35th Guards Air Assault Brigade

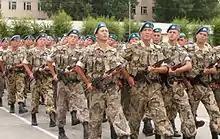
Soldiers of the brigade marching in honor of the Day of the Airborne Forces on 2 August 2007 in Kapchagay

From the summer of 1992 to July 1994 elements of the brigade formed a consolidated battalion with other Kazakh units and fought in the Tajikistani Civil War. The combined battalion suffered total casualties of 54 killed and missing. However, the brigade's elements in the combined battalion suffered none of these casualties. Between 1993 and 1996, the brigade was commanded by Ouali Yelamanov, who went on to command the Kazakh airmobile forces. On 20 April 1993 it was renamed the 35th Separate Guards Air Assault Brigade. Due to the outflow of Russian personnel and funding shortages due to the poor state of the Kazakh economy, there was a personnel shortage in the Armed Forces of Kazakhstan. The officer shortage forced Kazakh military leadership to reduce the size of units. The brigade was forced to disband the 4th Battalion, a reconnaissance company, and the airborne mortar batteries. It also reduced the size of the artillery battalions. By the summer of 1995, the brigade was composed of 1,500 soldiers.